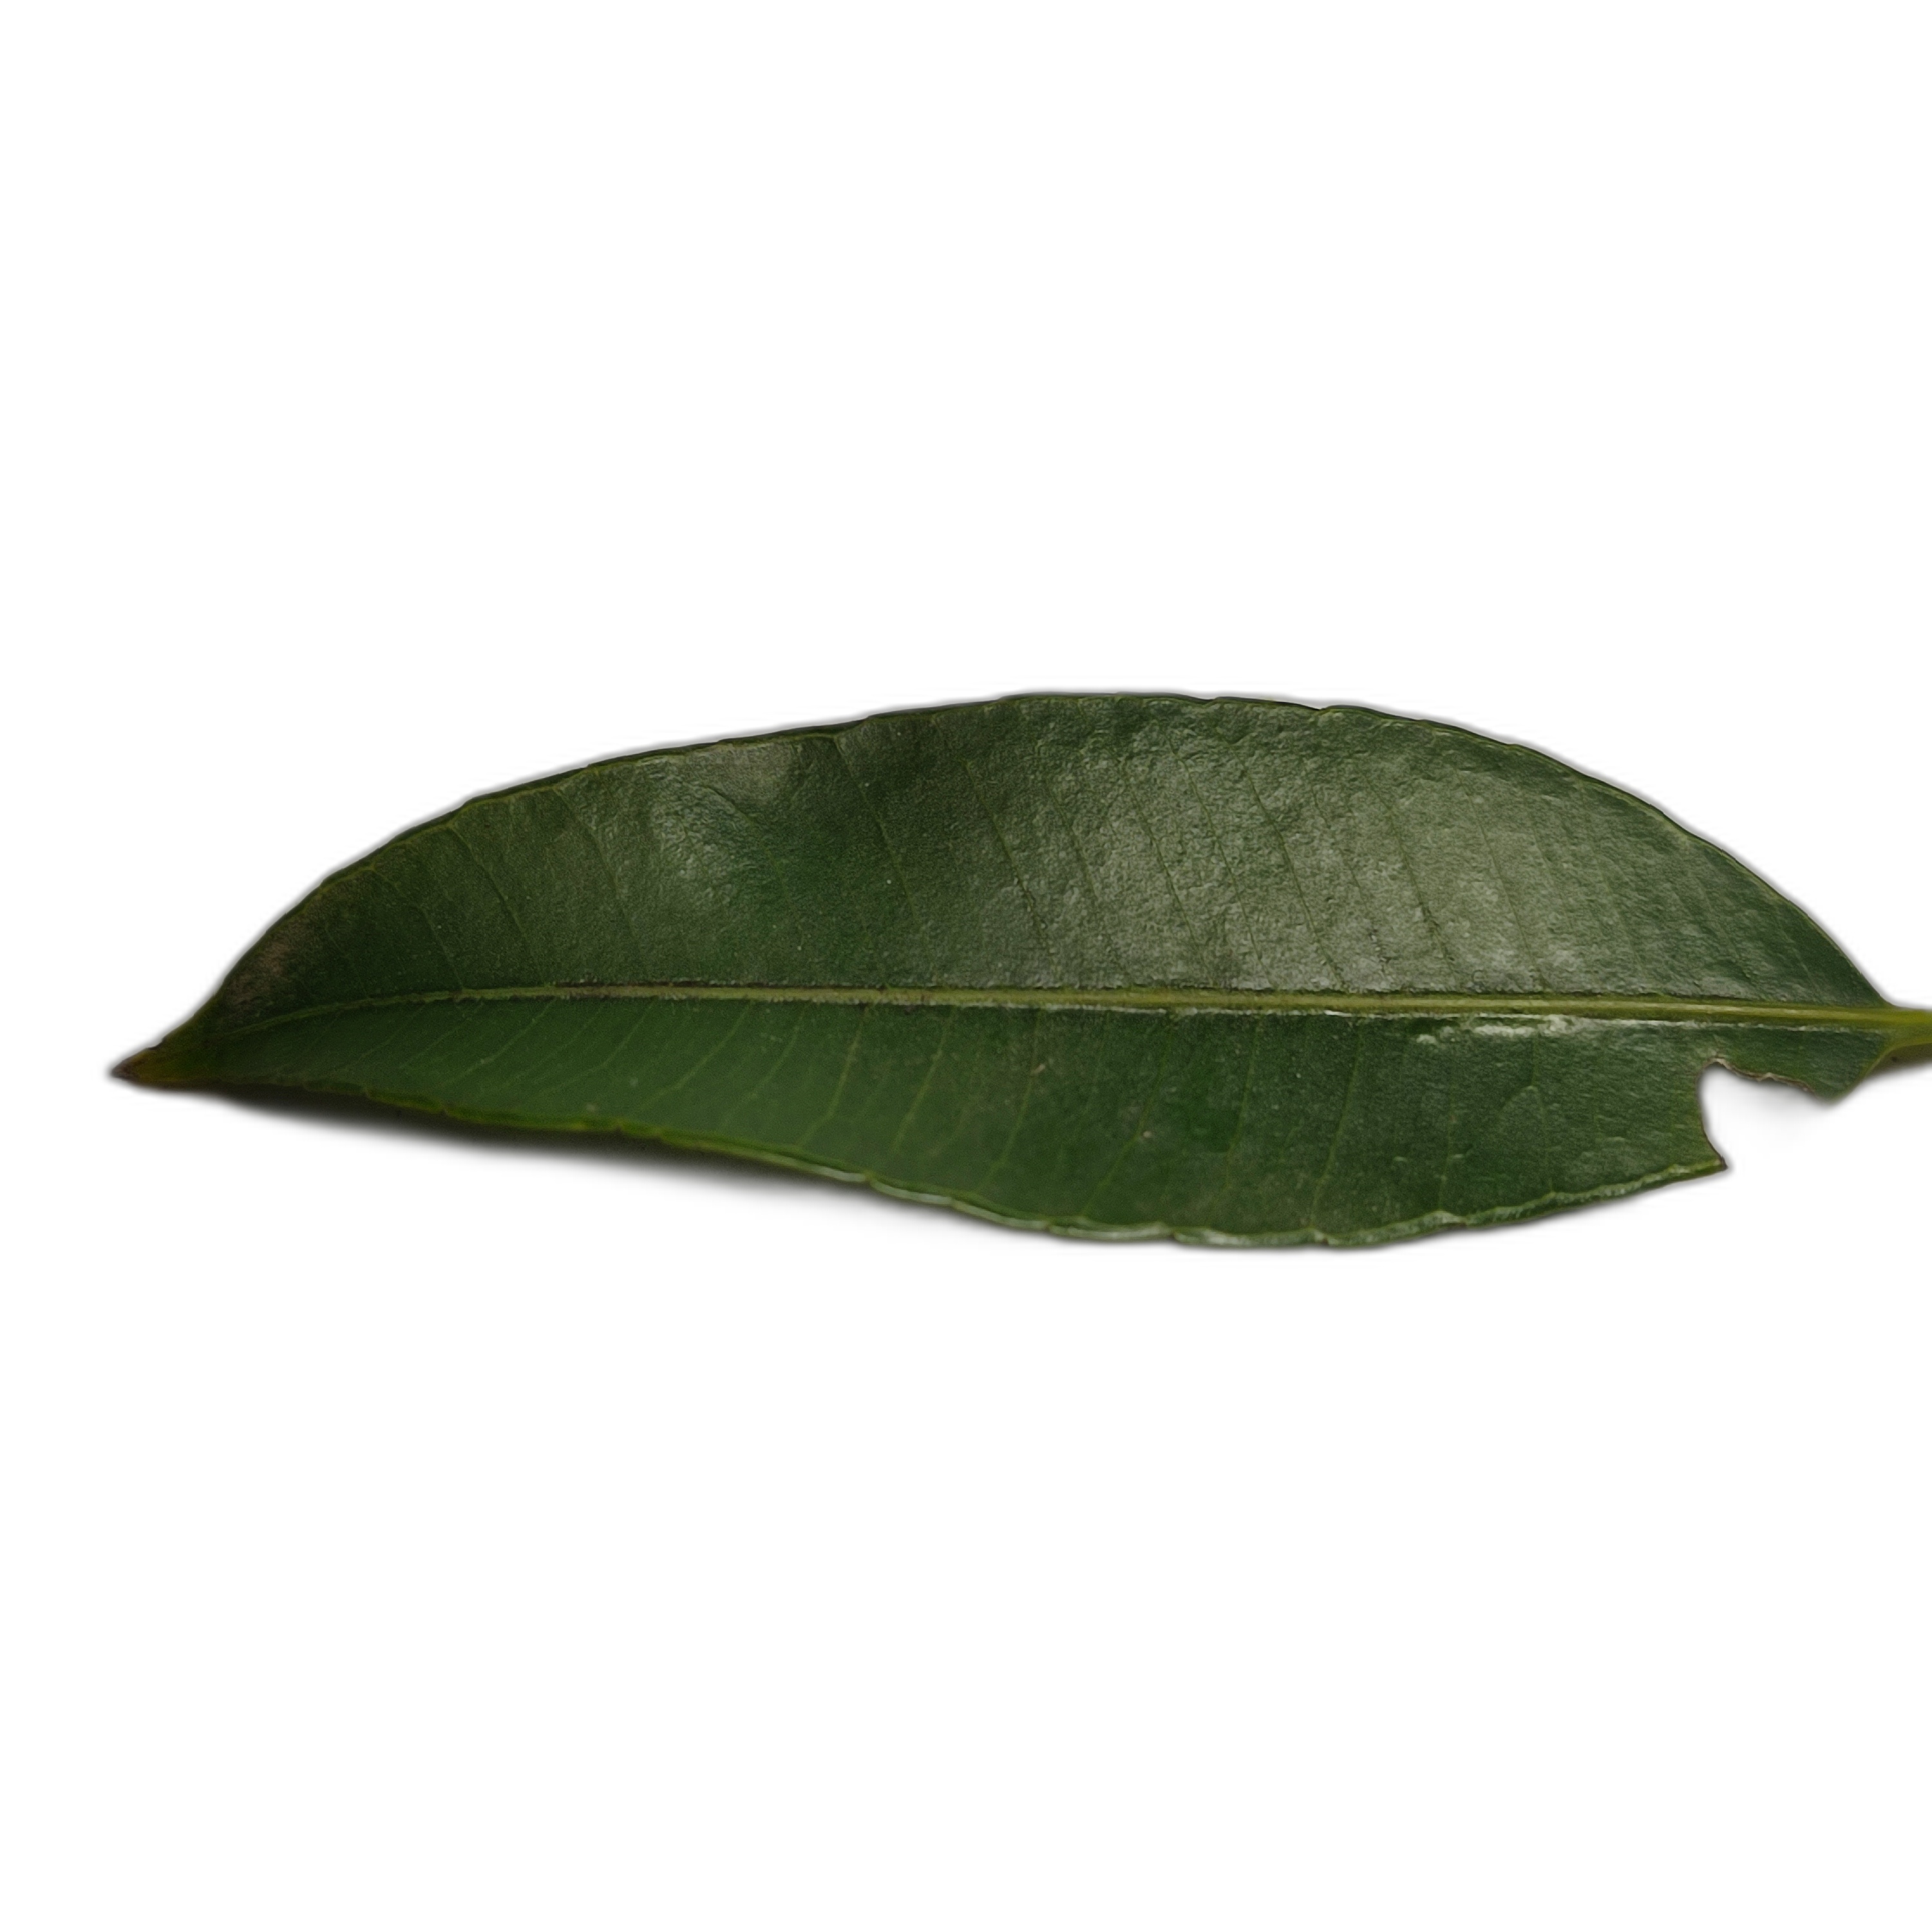
Label: healthy